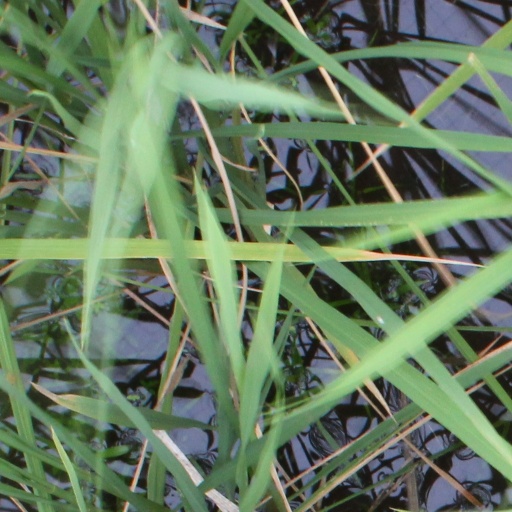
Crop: rice